Moorish architecture

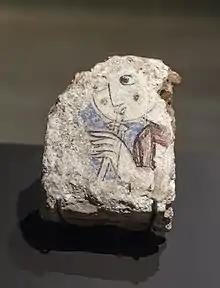
Fragment of painted decoration depicting a flutist, from the "al-Qasr al-Seghir" in Murcia (12th century)

In Morocco, the only notable remnants of Almoravid religious architecture are the "Qubba Ba'adiyyin", a small but highly ornate ablutions pavilion in Marrakesh, and the Almoravid expansion of the Qarawiyyin Mosque in Fez. These two monuments also contain the earliest clear examples of "muqarnas" decoration in the region, with the first complete "muqarnas" vault appearing in the central nave of the Qarawiyyin Mosque. The Almoravid palace of Ali Ibn Yusuf in Marrakesh, excavated in the 20th century, contains the earliest known example of a riad garden (an interior garden symmetrically divided into four parts) in Morocco.